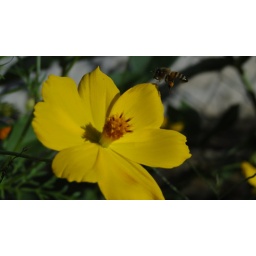
Bee Hovering over A yellow flower Shot Taken With A Sony HX1 on Twilight Setting